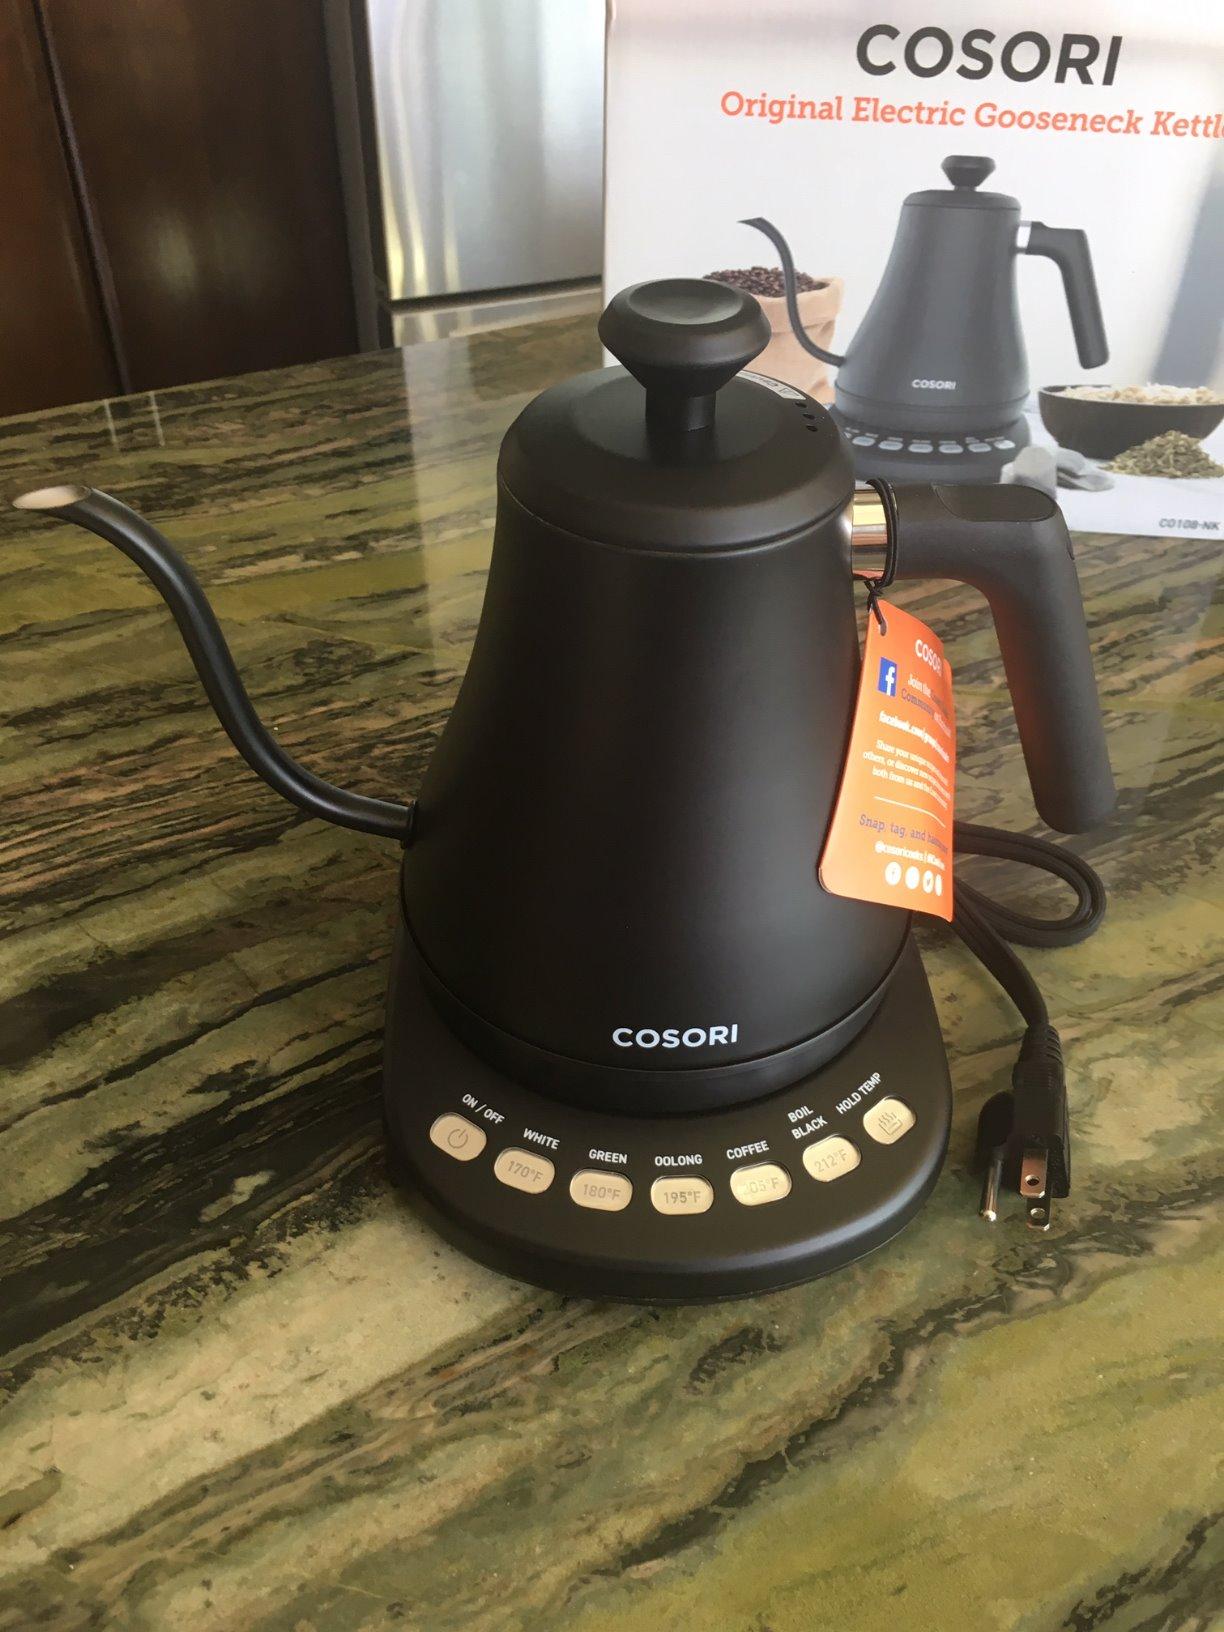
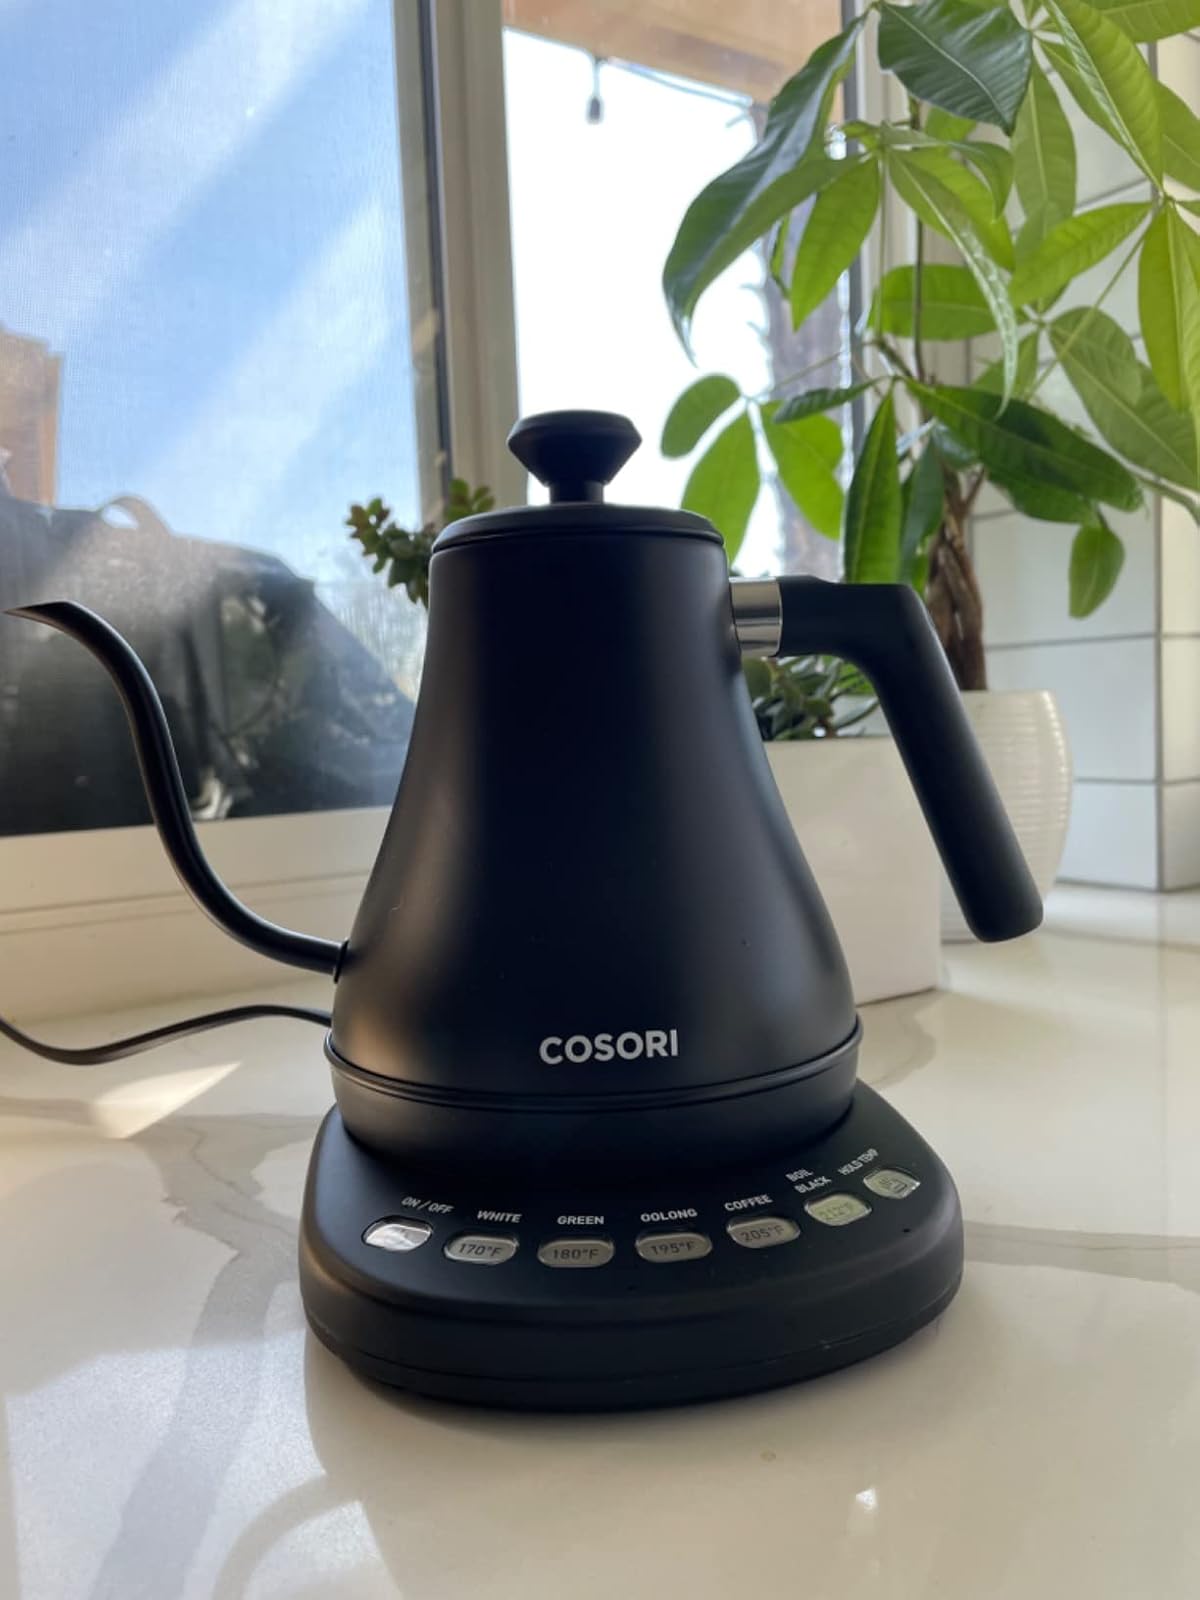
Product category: items_kettle
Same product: yes